George Beauclerk, 3rd Duke of St Albans

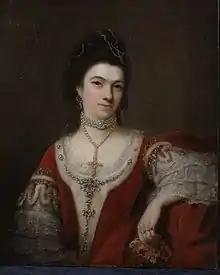
Jane Beauclerk, Duchess of St Albans (in 1768) by Nathaniel Hone the Elder (1718–1784)

On 23 December 1752 at St George's, Hanover Square, in London, Beauclerk married Jane Roberts (d. 16 Dec 1778), daughter and heiress of Sir Walter Roberts, 6th Baronet of Glassenbury (1691–1745), and his wife, Elizabeth Slaughter (only daughter and heiress of William Slaughter, of Rochester, county Kent). Jane Roberts died on 16 December 1778 without issue. On Beauclerk's death in 1786, his titles passed to his second cousin George Beauclerk.